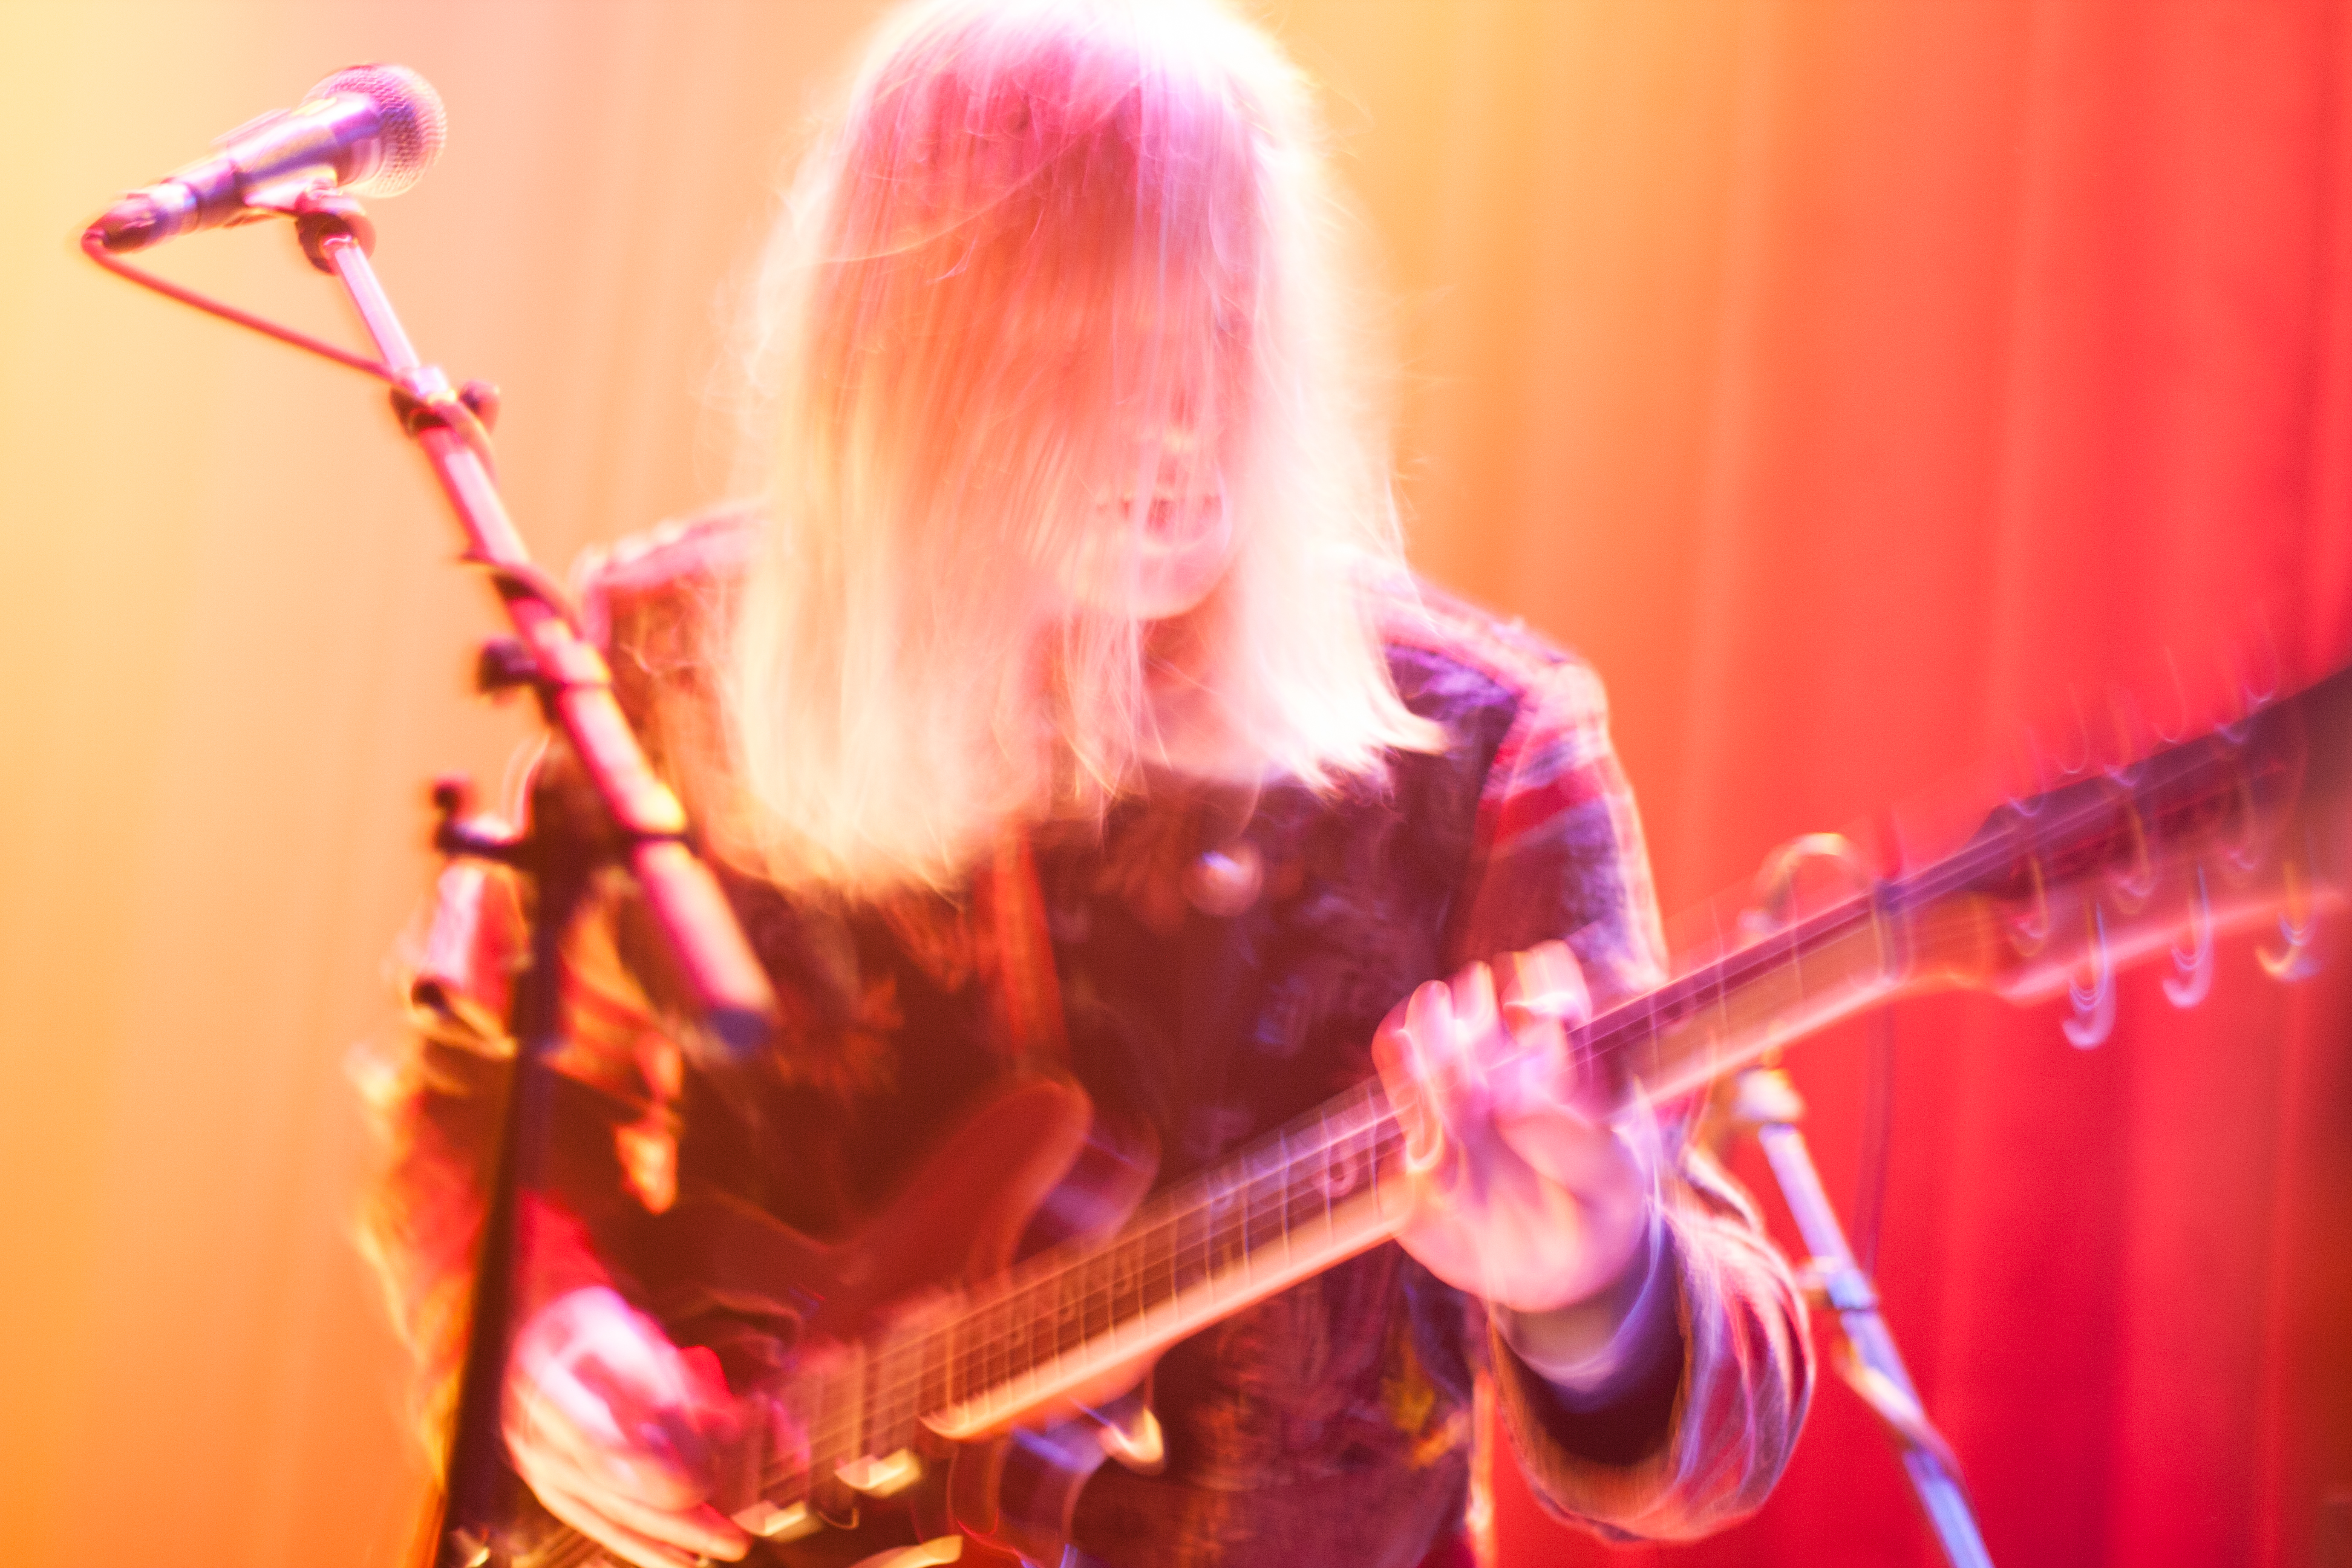
rock, music, guitar, concert, band, live, red, hall, color, canon, musician, pink, performance art, hague, 40d, denhaag, markt, supermarkt, grote, thewands, stage, psychedelic, performance, singing, guitarist, entertainment, performing arts